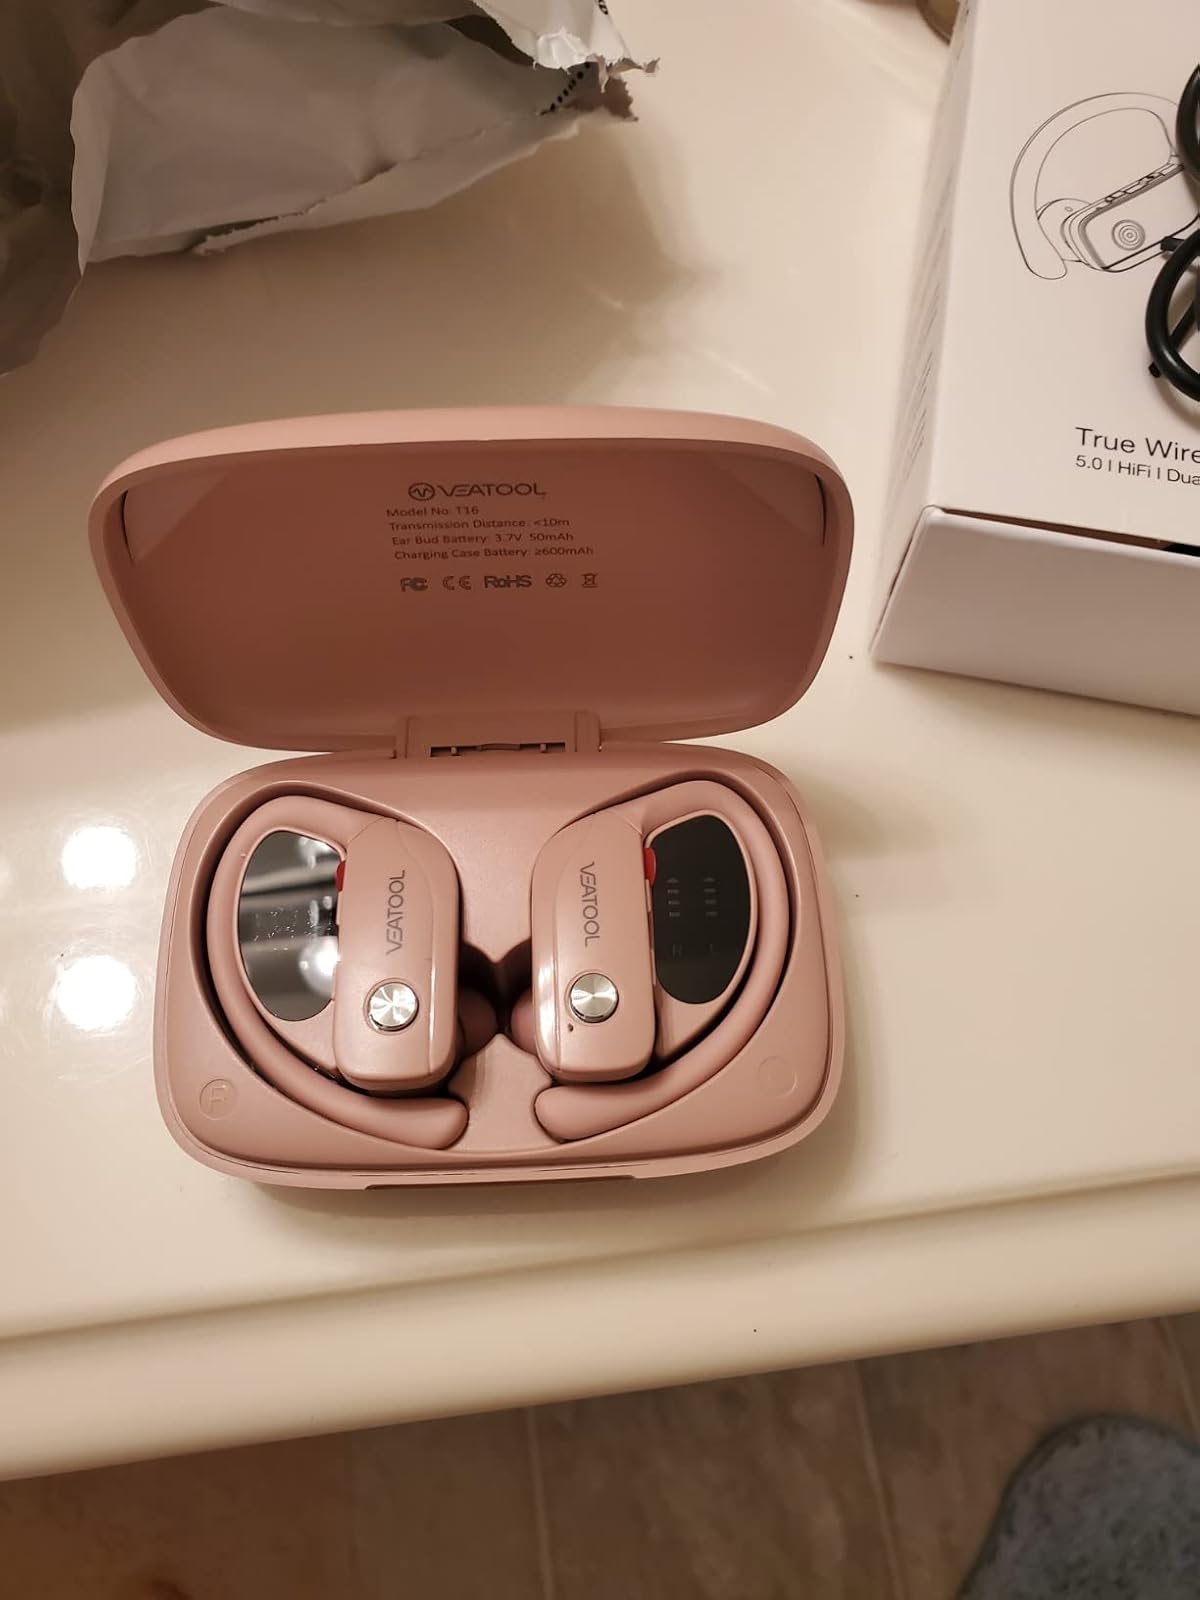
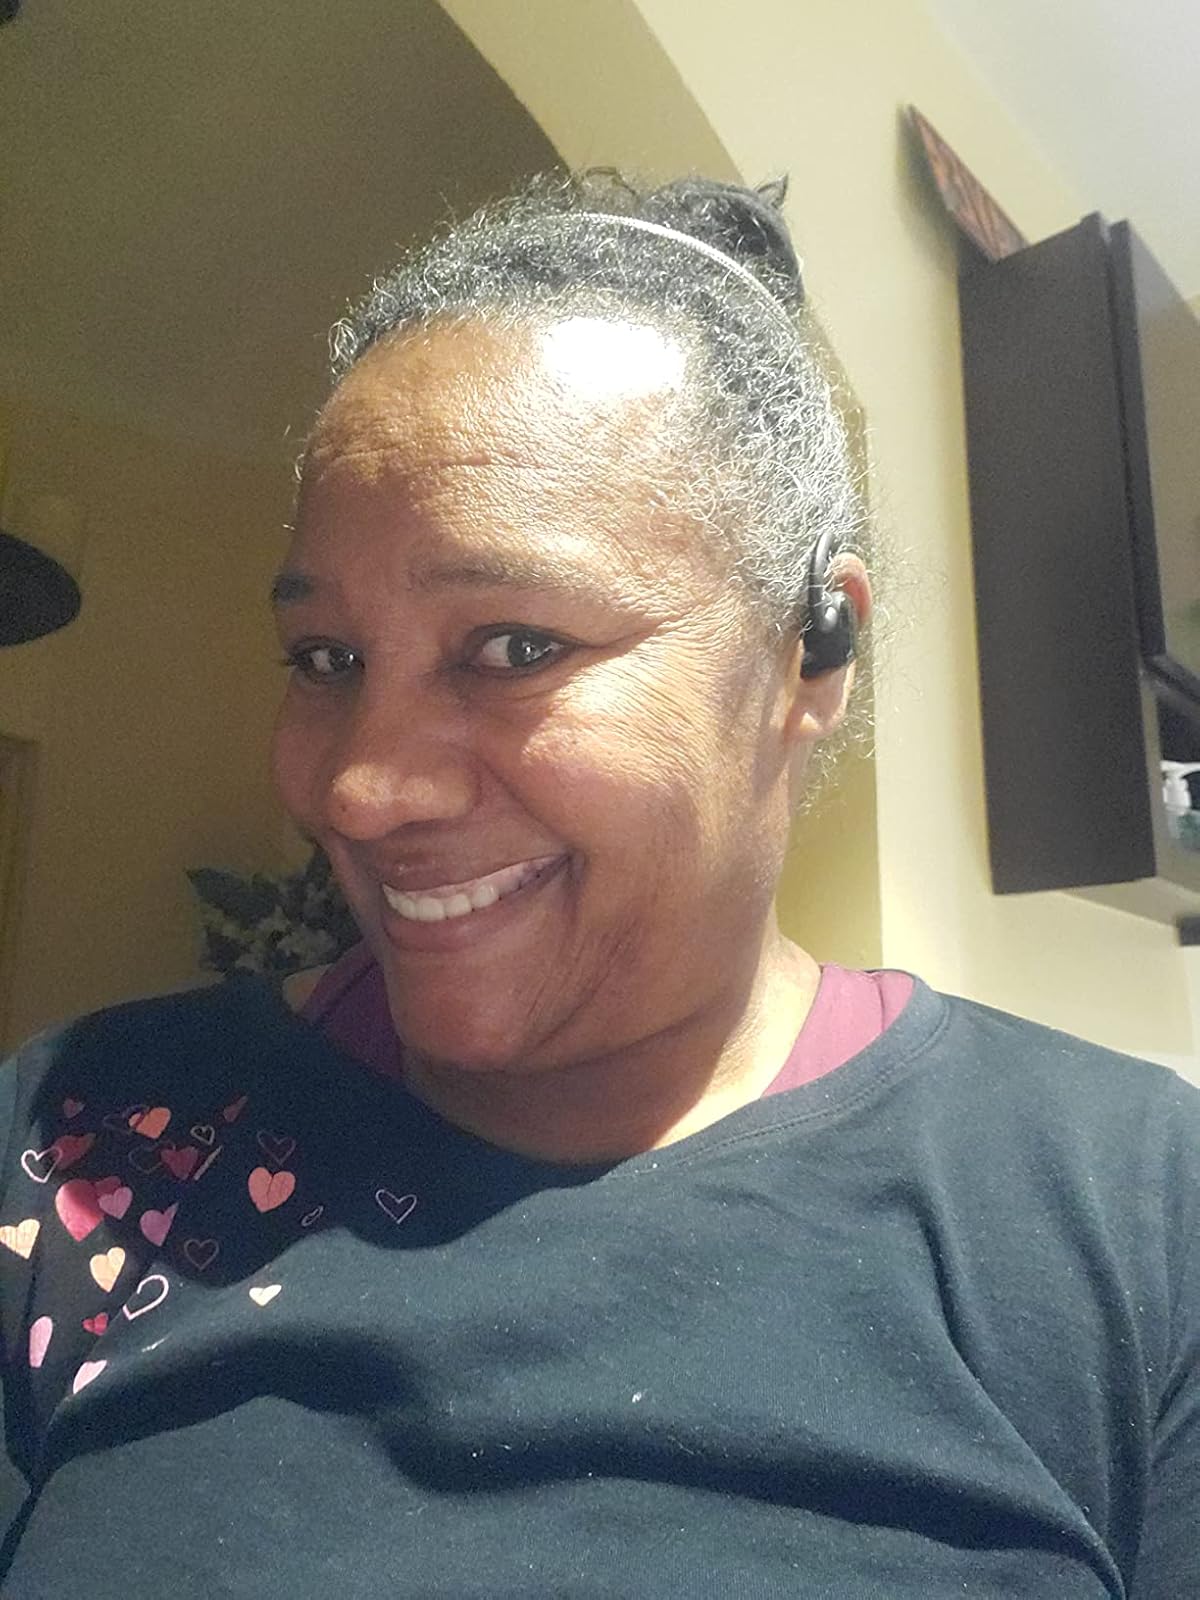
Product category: earbuds
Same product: no